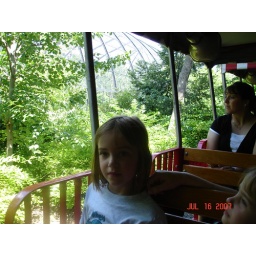
Cora Blackford on the Zoo train in front of the 1904 World's Fair bird cage